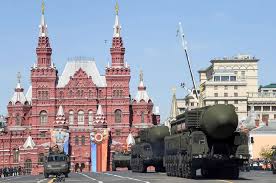
Label: Air Defense